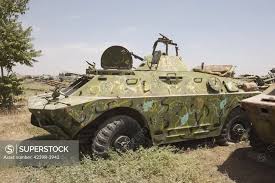
Label: BRDM